Ethical socialism

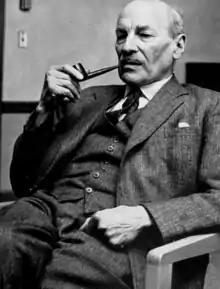
Clement Attlee, prime minister of the United Kingdom (1945–1951)

The term "ethical socialism" initially originated as a pejorative by the Marxian economist Rosa Luxemburg against Marxist revisionist Eduard Bernstein and his socialist reformist supporters, who evoked neo-Kantian liberal ideals and ethical arguments in favour of socialism. Self-recognized ethical socialists soon arose in Britain such as the Christian socialist R. H. Tawney and its ideals were connected to Christian socialist, Fabian, and guild socialist ideals. Ethical socialism was an important ideology within the British Labour Party. Ethical socialism has been publicly supported by British prime ministers Ramsay MacDonald, Clement Attlee, and Tony Blair. While Blair described New Labour as a return to ethical socialism, several critics accused him of completely abandoning socialism in favour of capitalism.